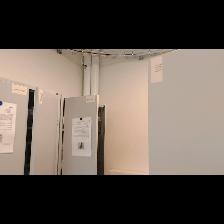
Label: NonHuman